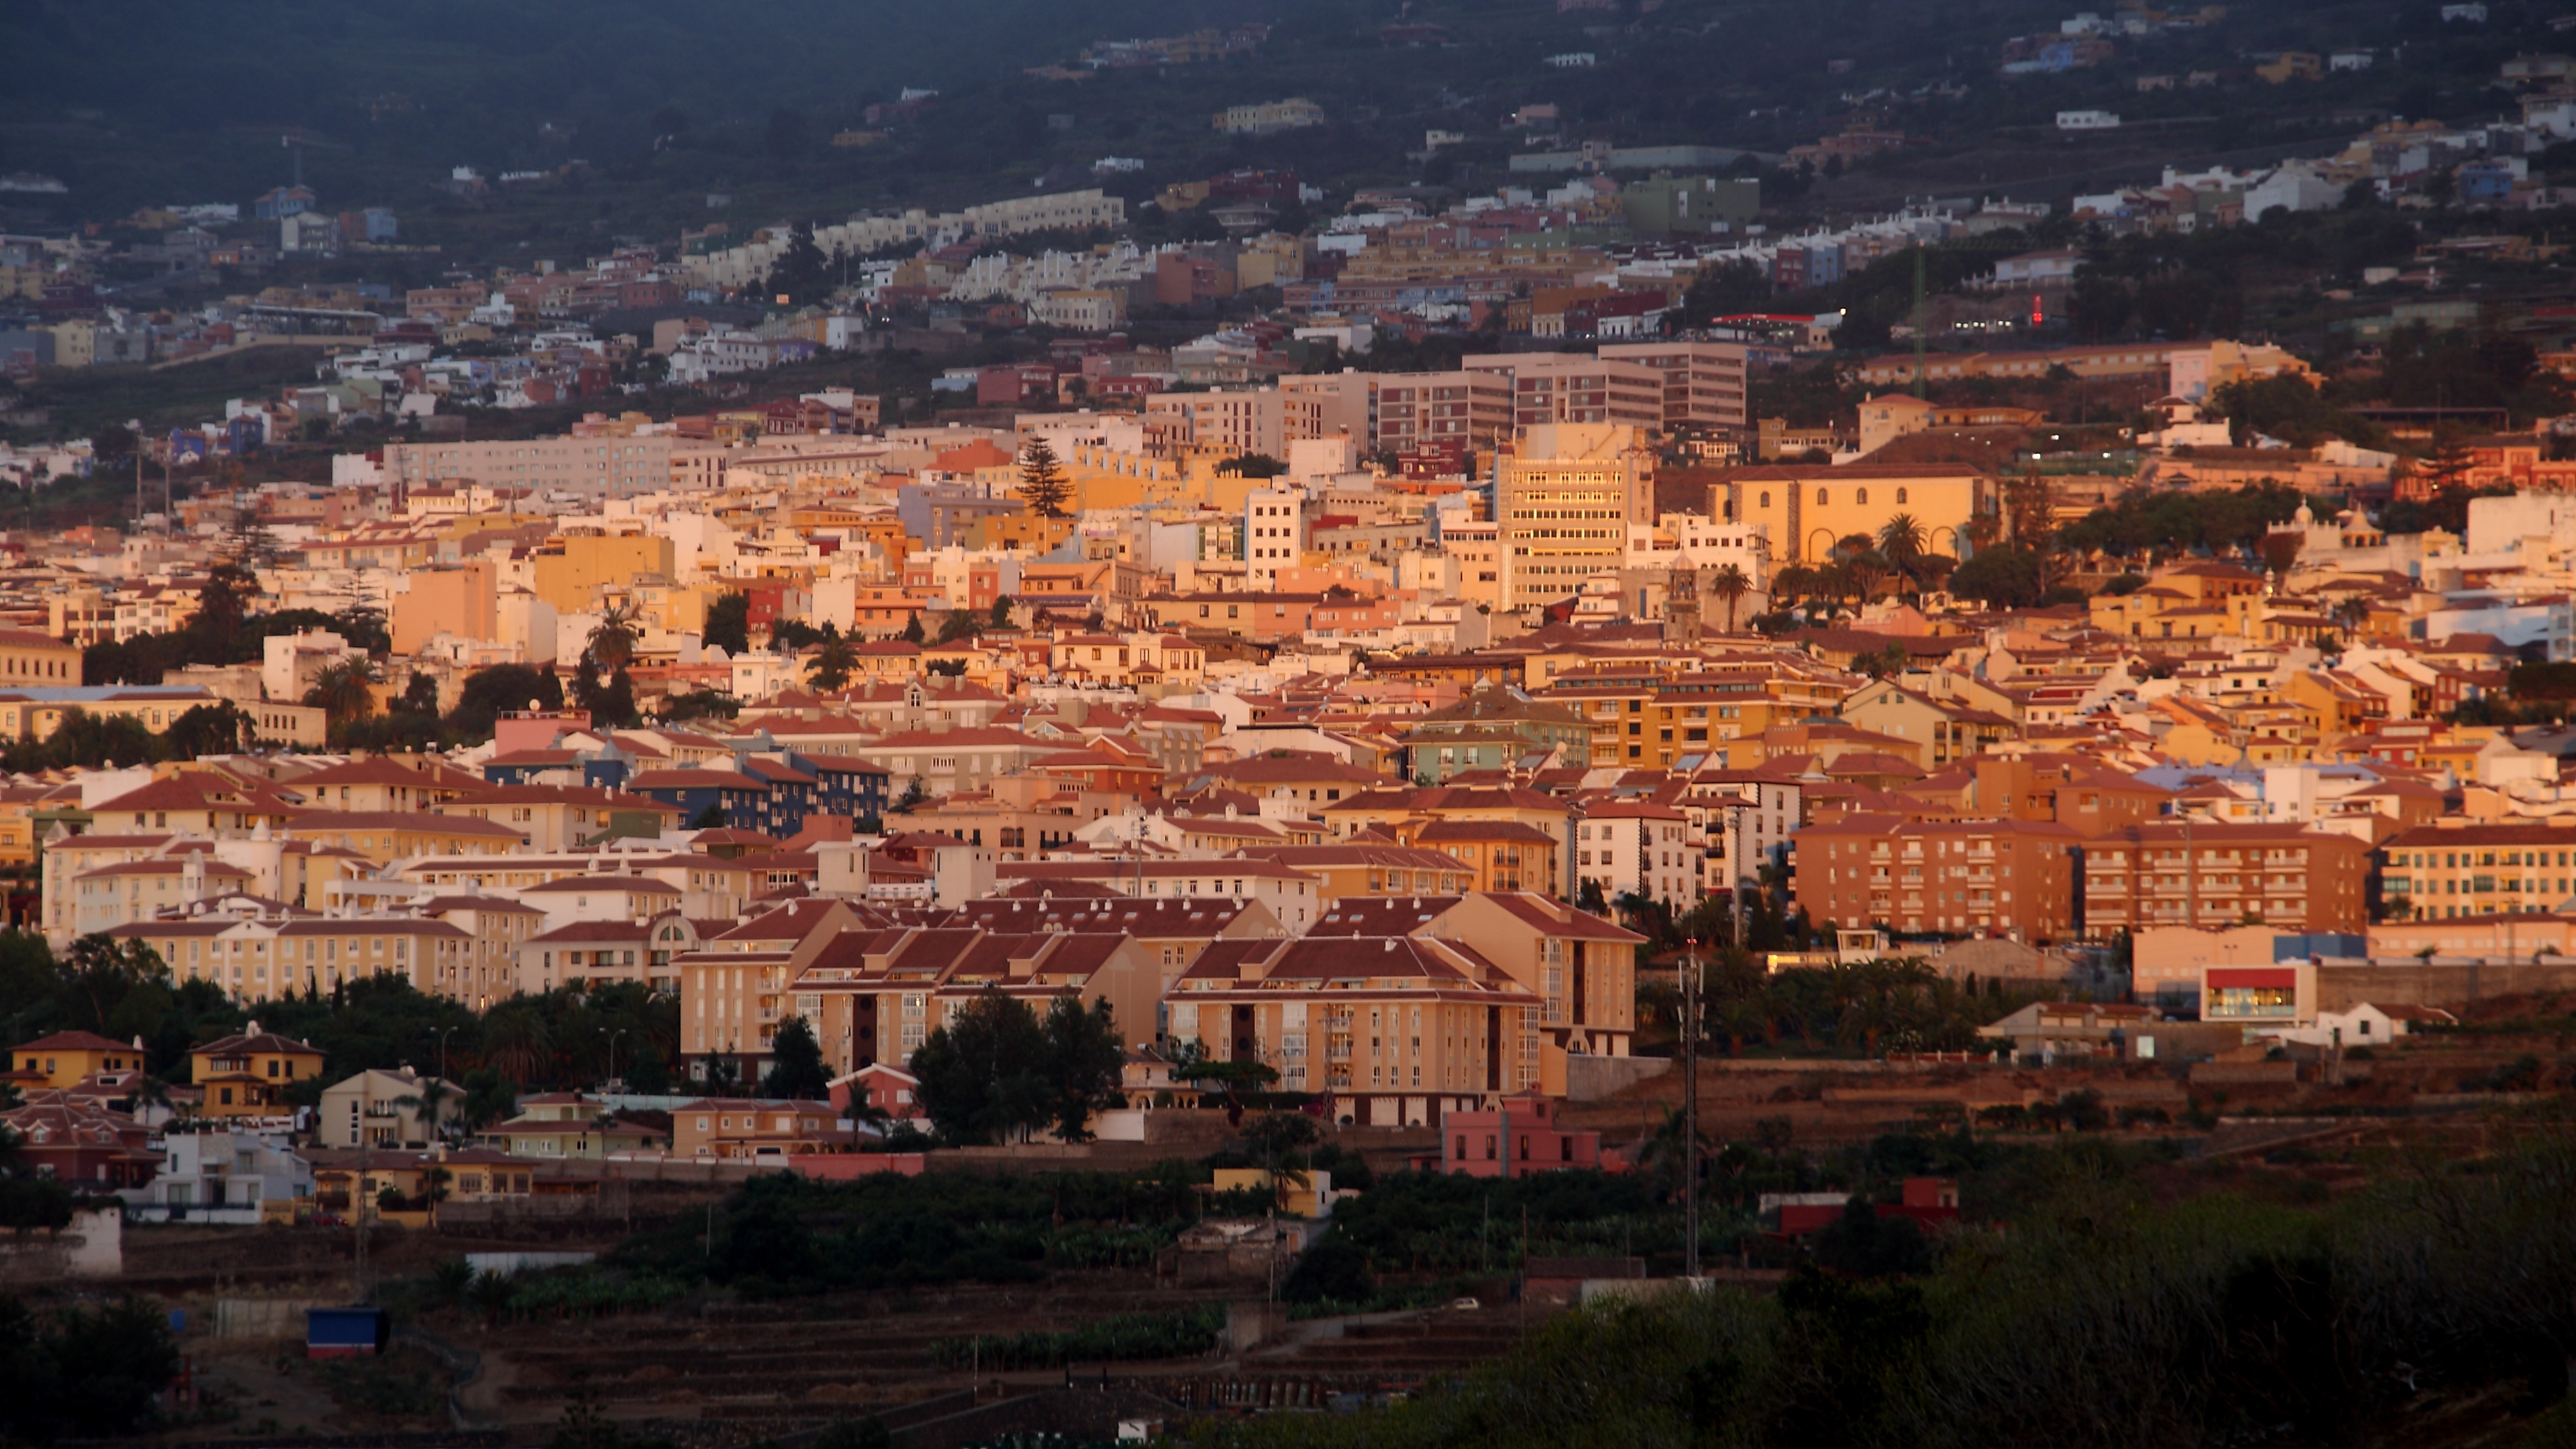
light, sunset, skyline, photography, town, city, cityscape, panorama, dusk, evening, golden, holiday, romance, south, mountains, homes, beautiful, abendstimmung, afterglow, aerial photography, historic site, residential area, geographical feature, human settlement